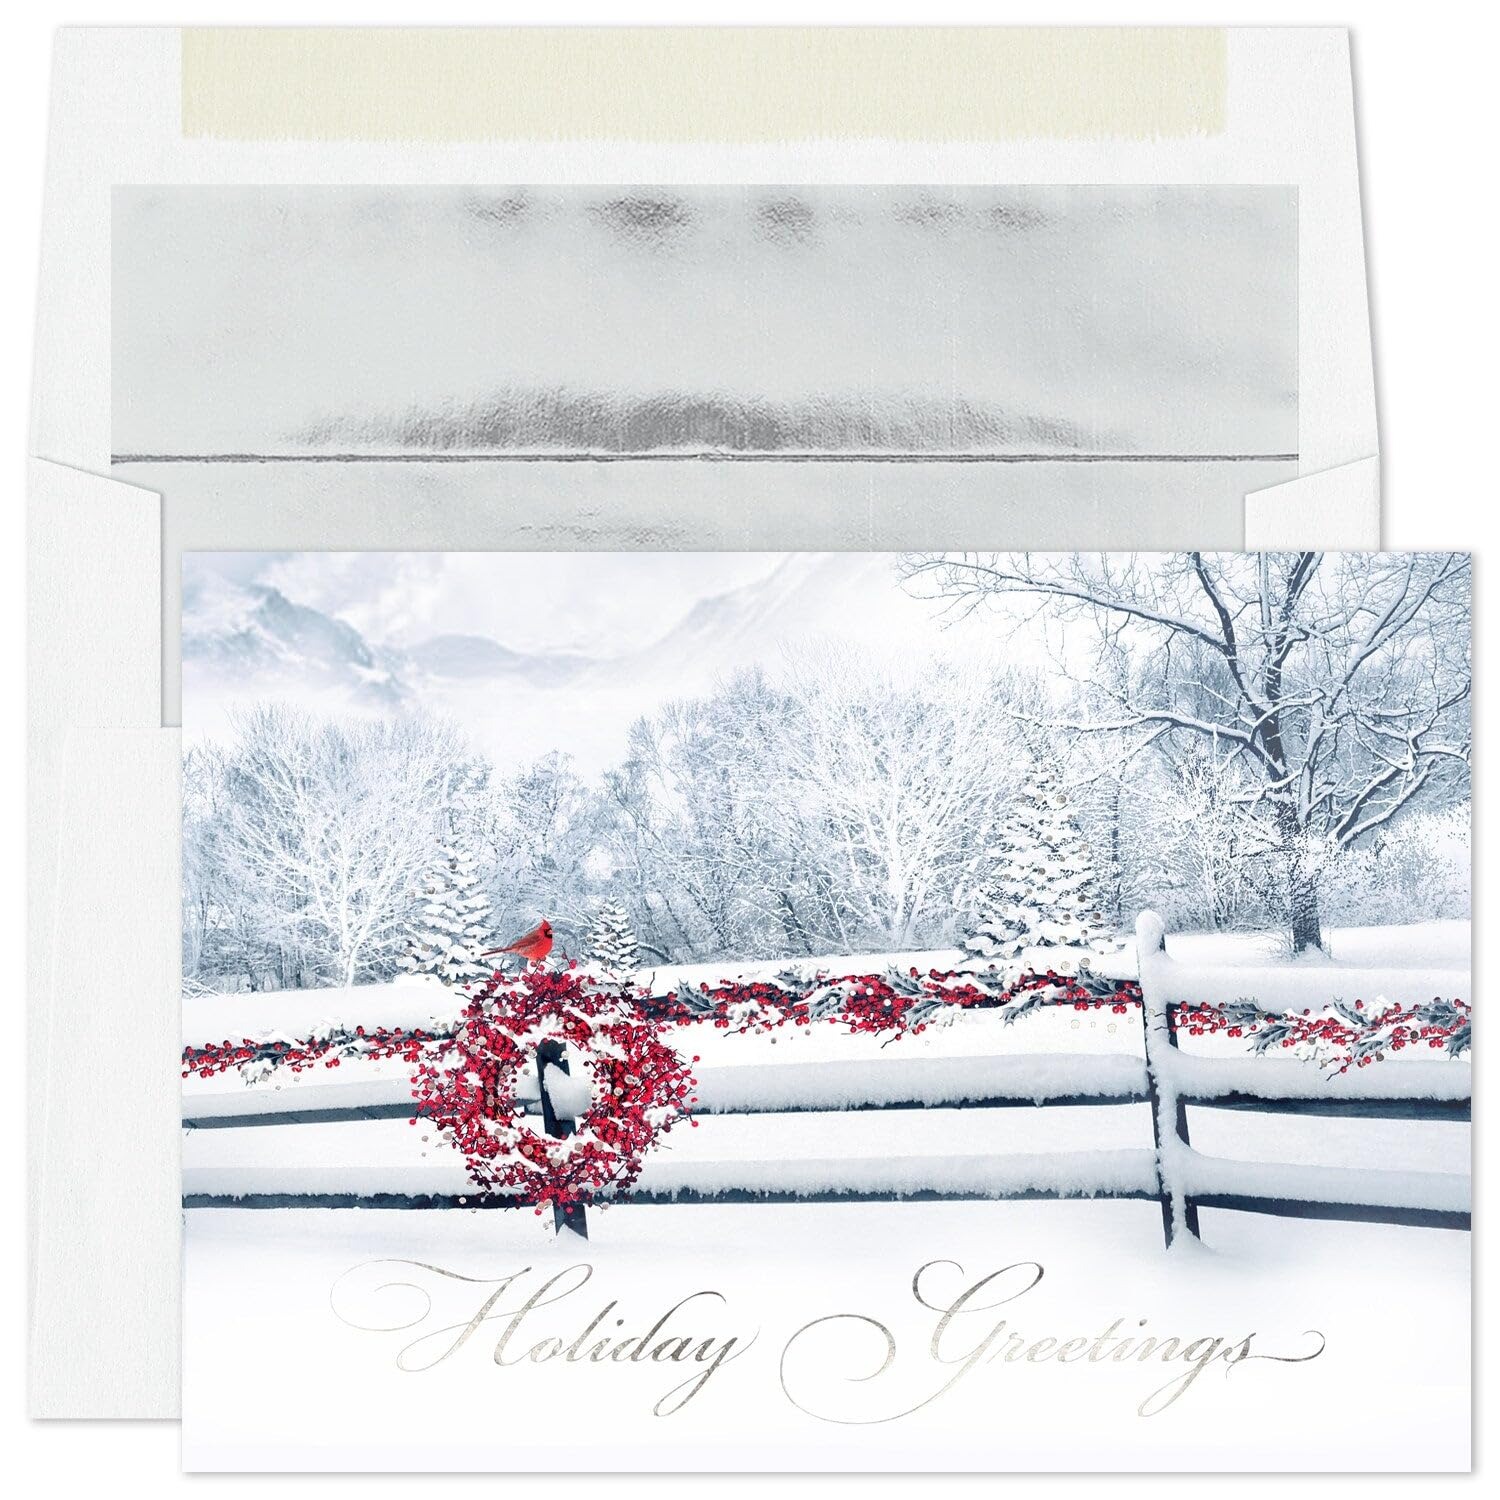
Item Name: MASTERPIECE STUDIOS Trimmed In Scarlet Classics Boxed Cards, 16 CT
Bullet Point 1: Classic Christmas cards feature a snow-filled fence decorated with a red berry wreath and garland. There is a red cardinal sitting on top of the wreath.
Bullet Point 2: Front of cards reads: Holiday Greetings
Bullet Point 3: Inside verse reads: Wishing you and yours a cheerful holiday season and an even happier New Year!
Bullet Point 4: Folded card size: 5.625" x 7.875"
Bullet Point 5: 16 cards and 16 silver foil envelopes are packaged in a printed box with an inside fit acetate lid.
Product Description: Box of The sentiment, "Holiday Greetings" is on the front in silver foil. Each package of cards contains 16 cards with 16 silver foil lined envelopes. With over 150 traditional and contemporary designs, Masterpiece's holiday collection cards feature premium details that make a stunning statement on your holiday cards. Send well wishes to friends, family, and colleagues with a holiday card from Masterpiece Studios. Traditional, modern, or nostalgic - whimsical or religious - Masterpiece Studios makes it easy to send a holiday card that expresses your personality. Send the best, send a Masterpiece!
Value: 16.0
Unit: Count

Price: 16.99